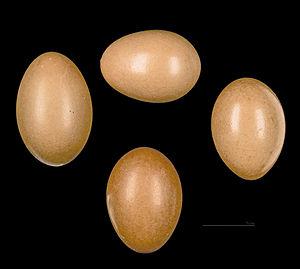
Le Tisserin à tête noire est une espèce de passereaux de la famille des Ploceidae.